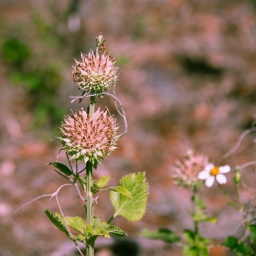
Leonotis nepetifoliaThis plant is in the mint family, grows abundantly in Florida, and had orange petals.